Realms of Arkania: Blade of Destiny

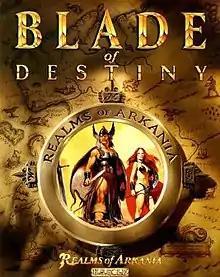
Cover art by Ugurcan Yüce

Realms of Arkania: Blade of Destiny is a role-playing video game developed by Attic Entertainment Software. It was the first game based on the German pen & paper RPG system "The Dark Eye" by Schmidt Spiele. The original German version of the game (German title: "Das Schwarze Auge: Die Schicksalsklinge") was released in 1992. Due to its success it was translated to English and released by Sir-Tech in 1993.